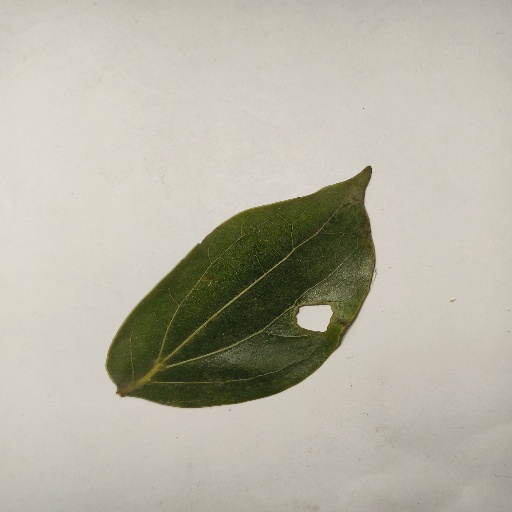
Species: Camphor
Leaf condition: Shot Hole